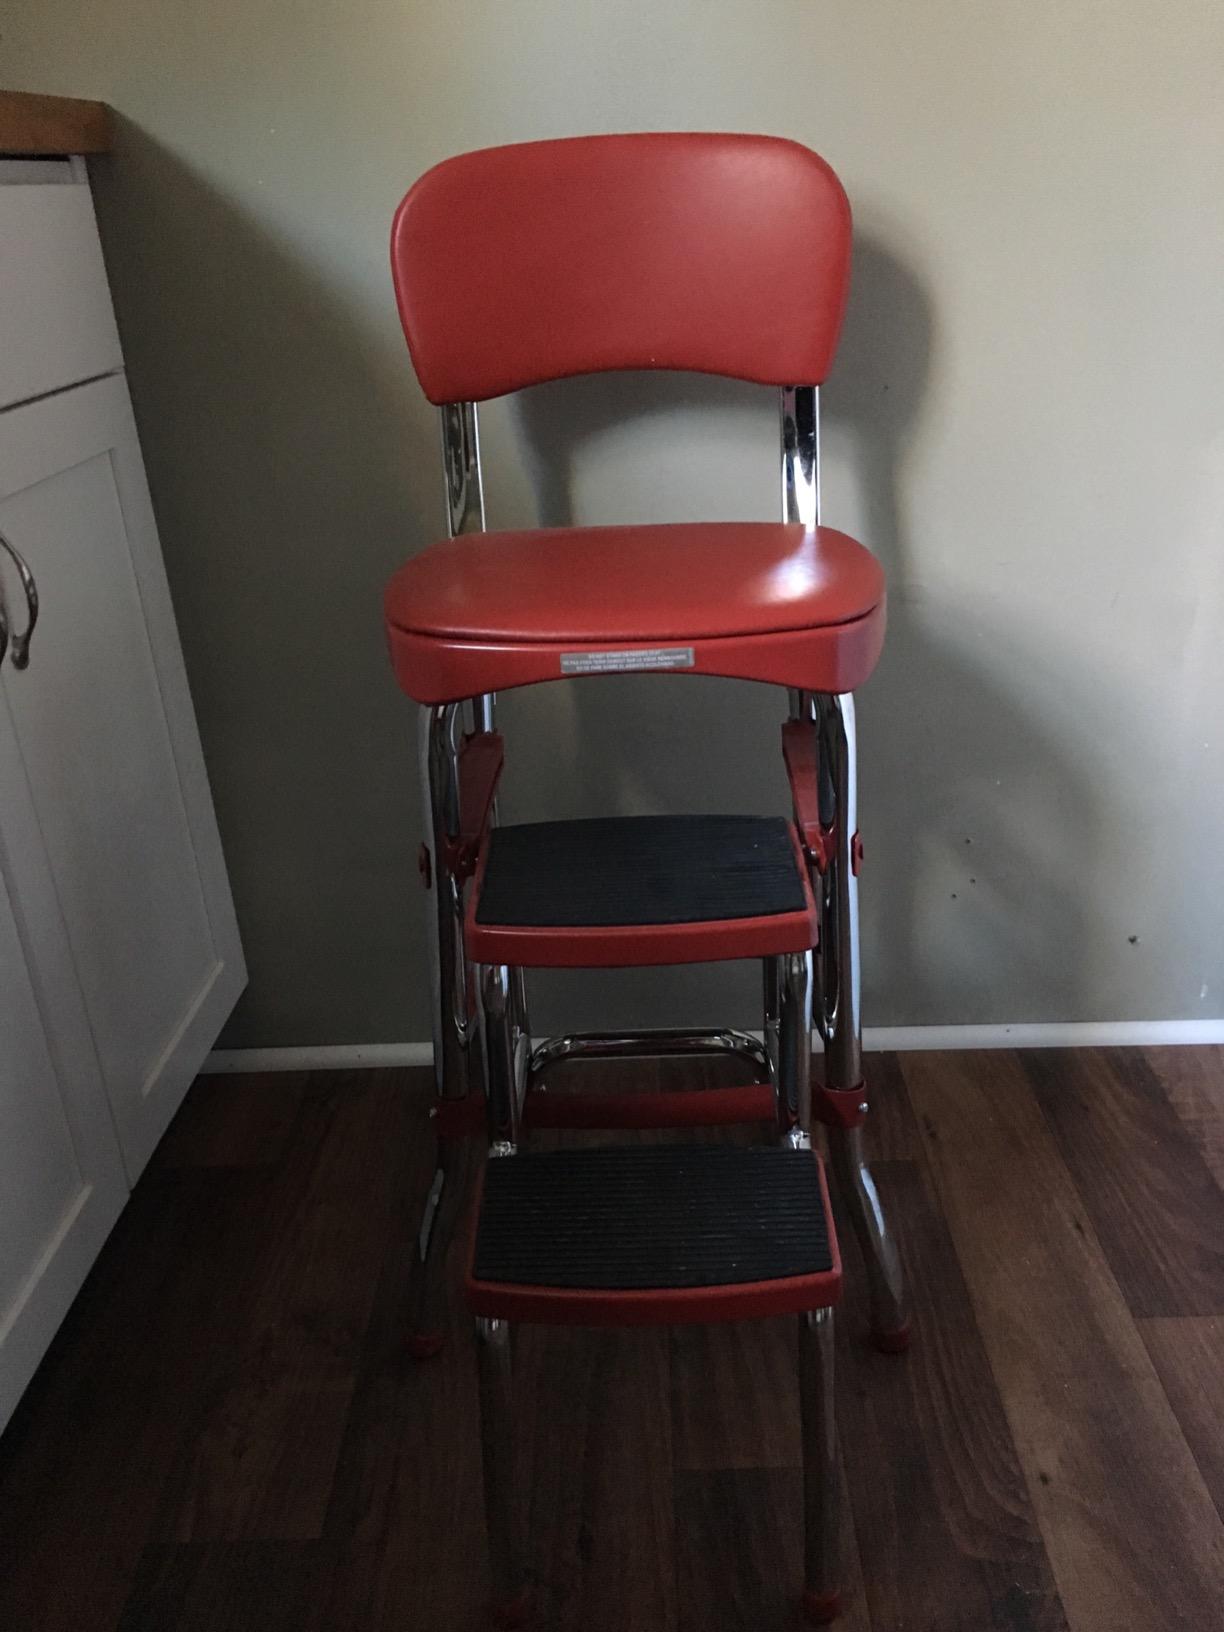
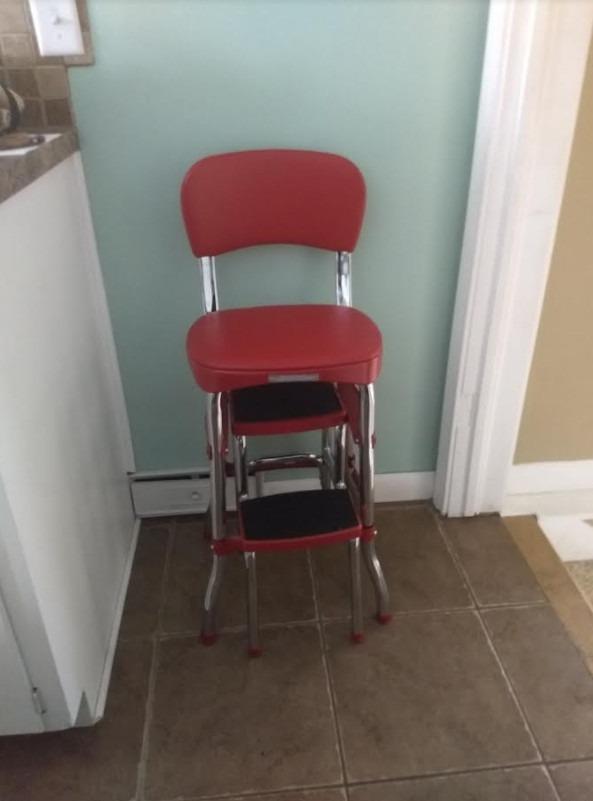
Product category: items_chair
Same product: yes